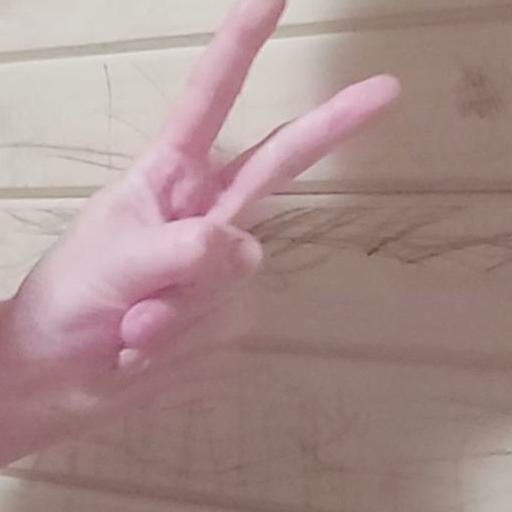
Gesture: peace